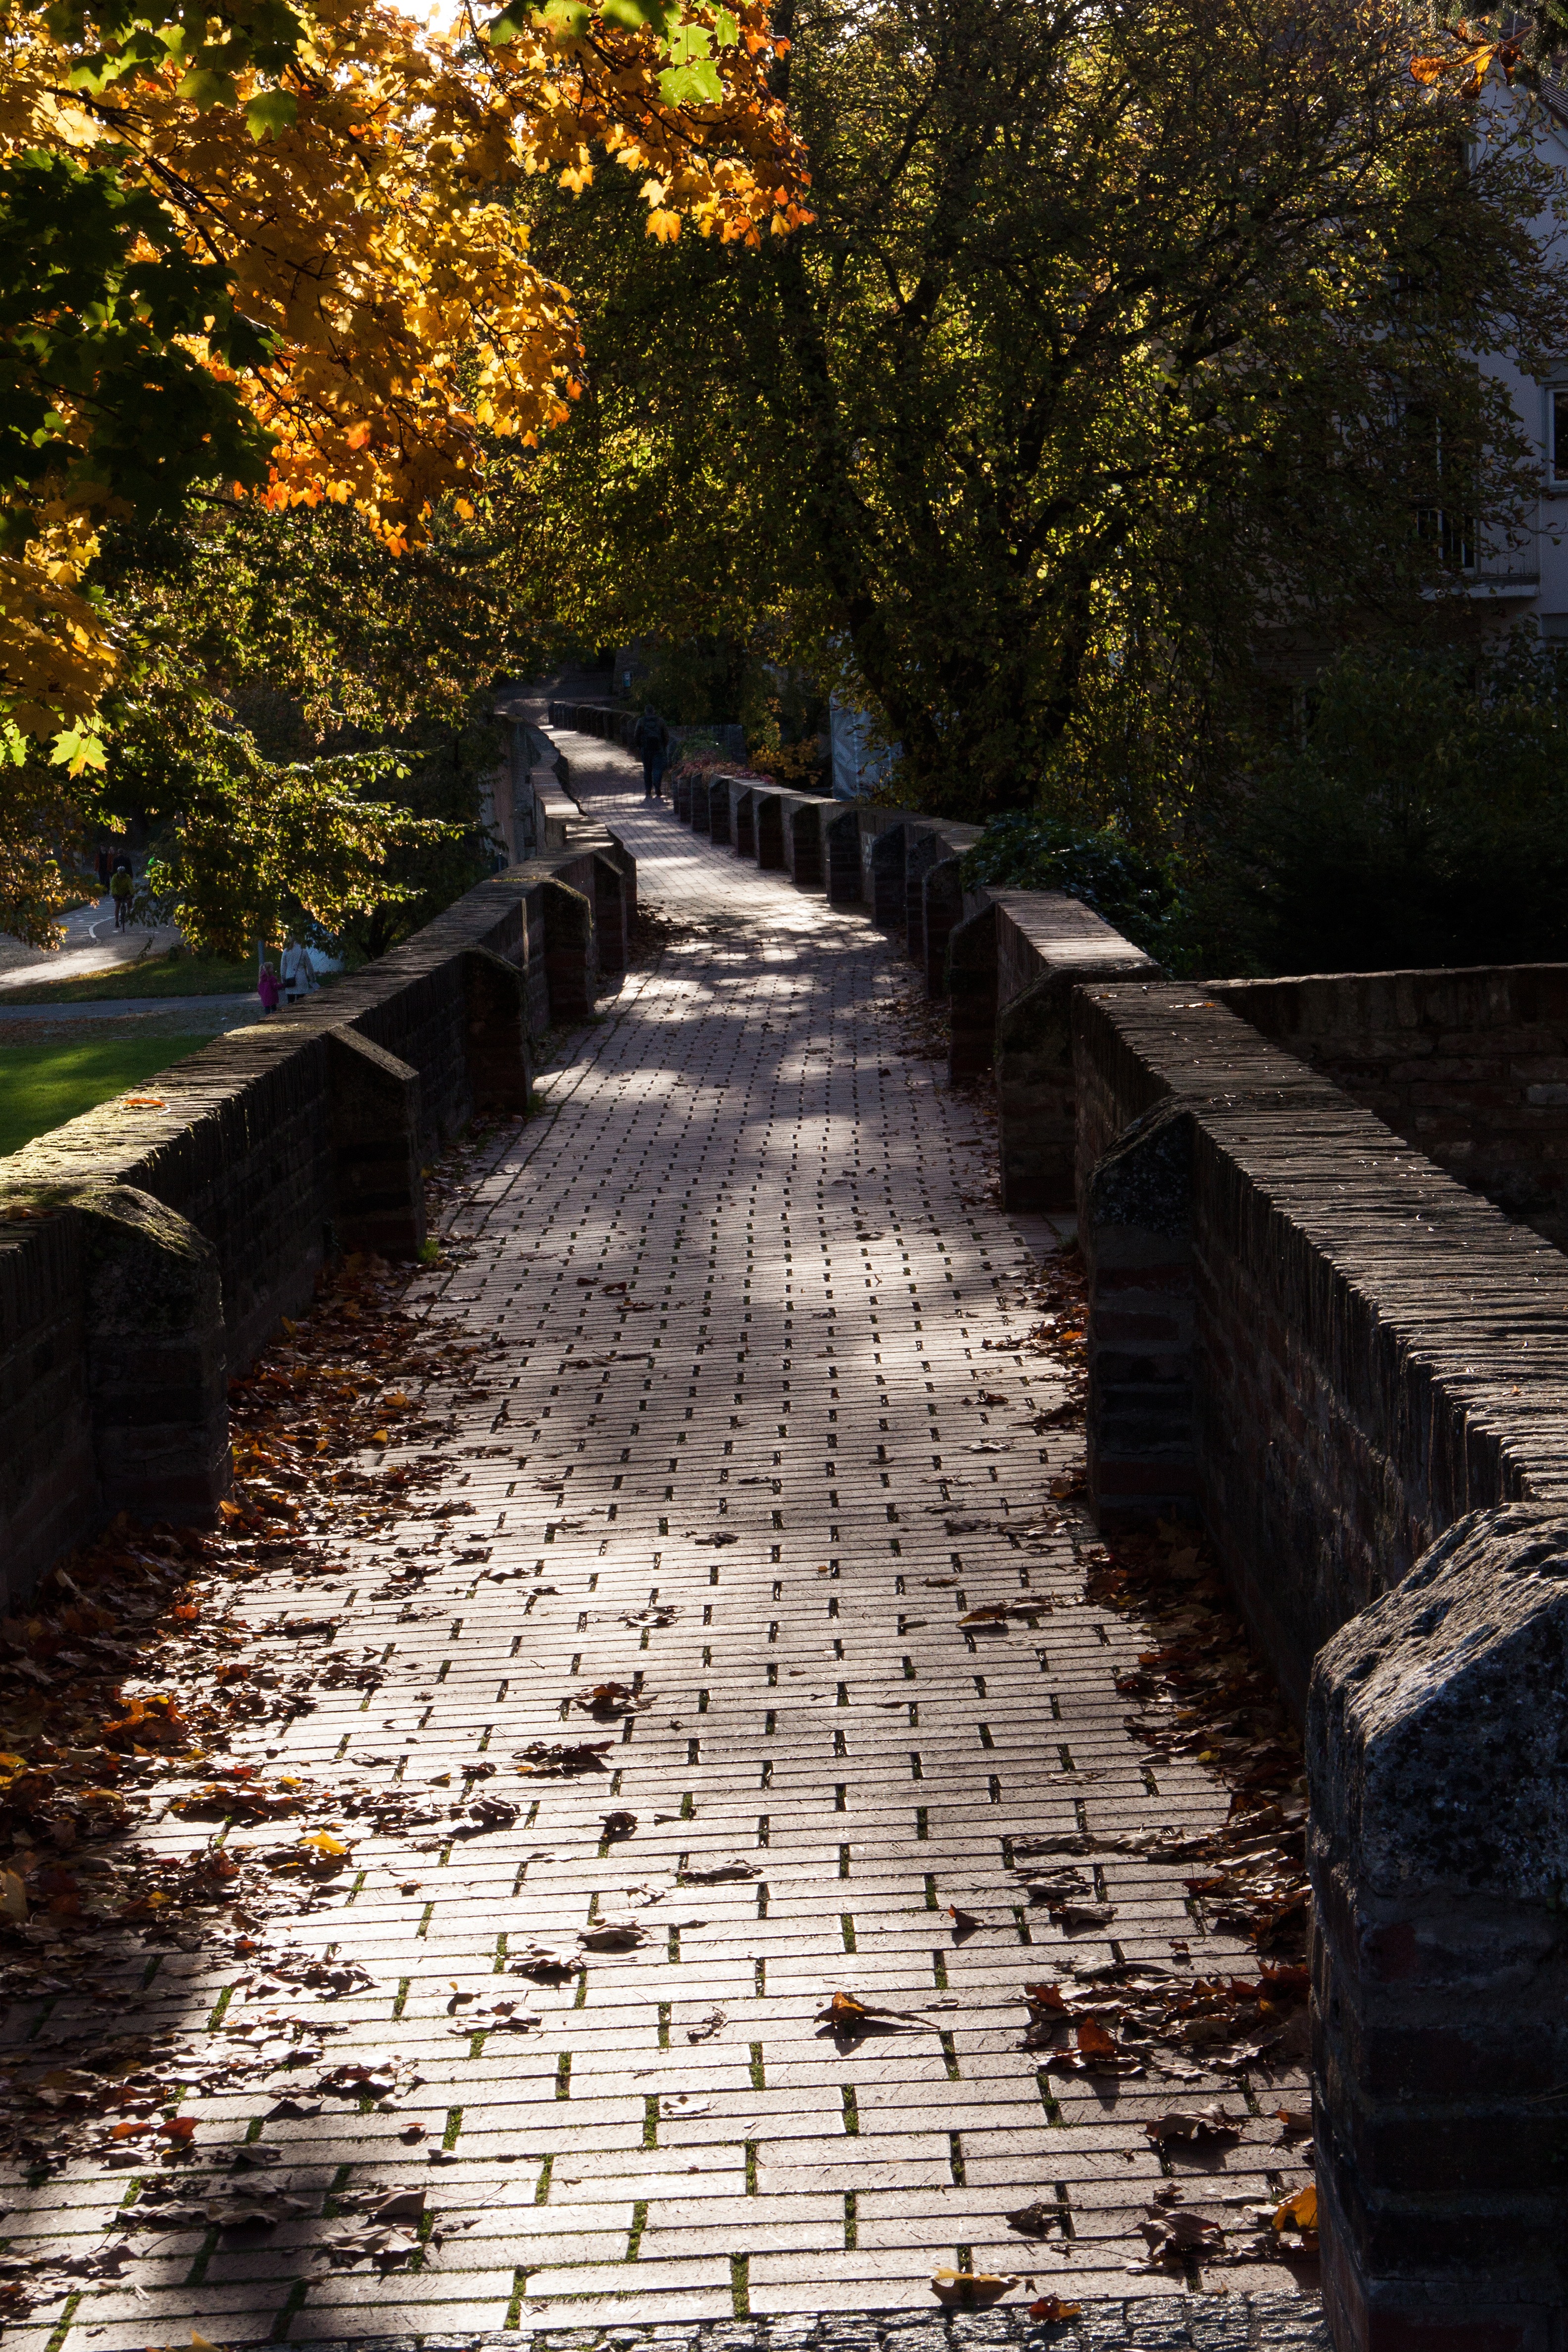
tree, street, sunlight, leaf, sidewalk, cobblestone, wall, walkway, reflection, autumn, yellow, garden, season, waterway, trees, old town, leaves, promenade, fall foliage, leaves in the autumn, golden autumn, back light, city wall, golden october, road surface, urban area, pflster